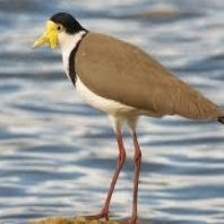
Species: ANDEAN LAPWING
Scientific name: VANELLUS RESPLENDENS